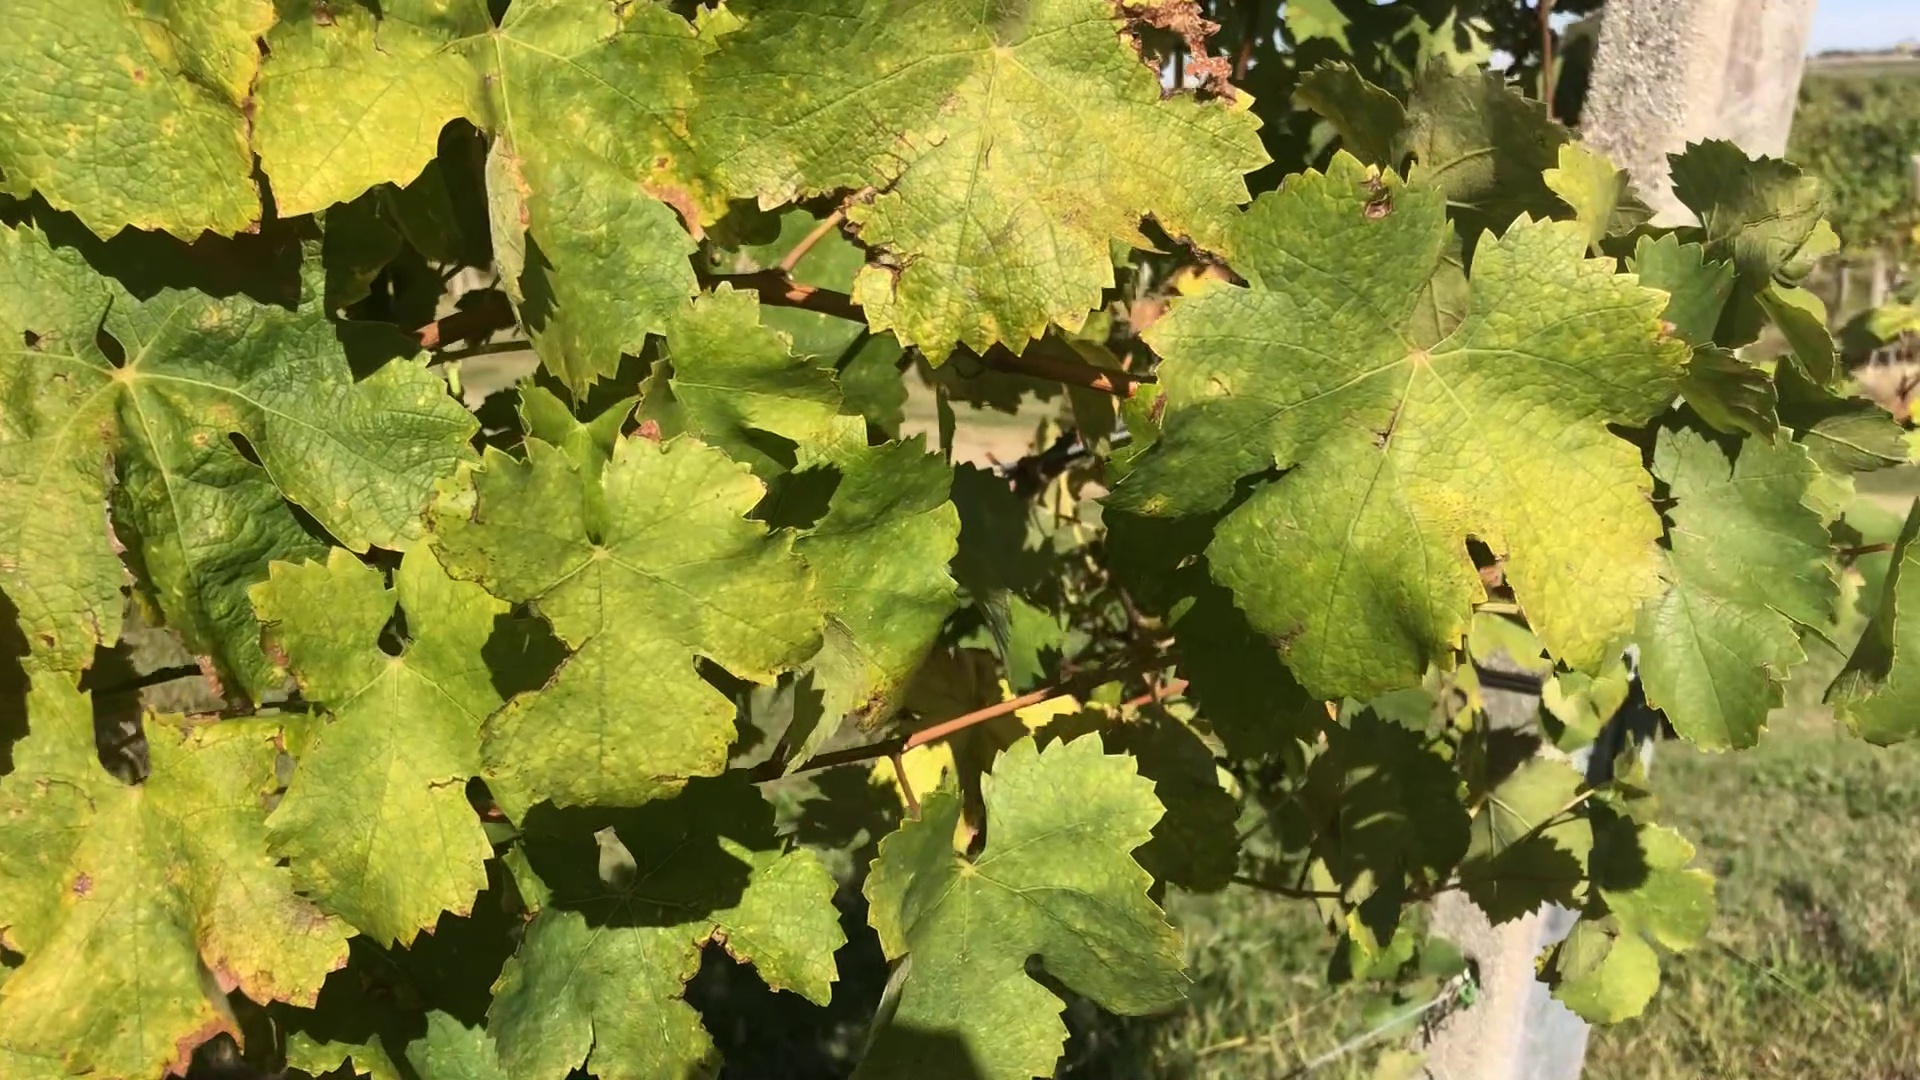
Label: healthy